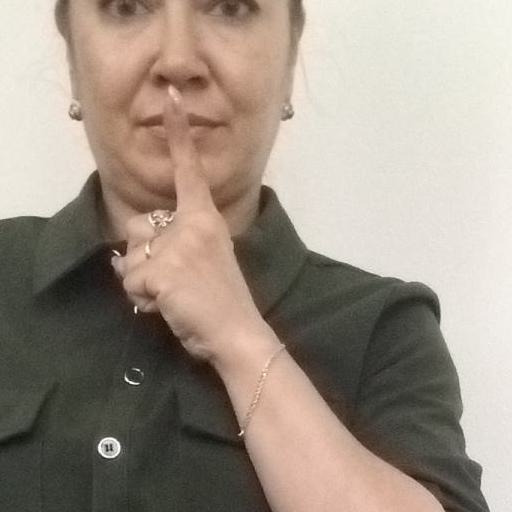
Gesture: mute